Chinnadana Nee Kosam

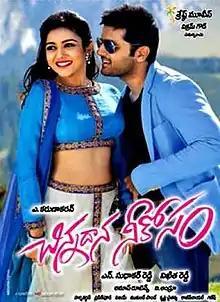
Film poster

Chinnadana Nee Kosam is a Telugu-language romantic comedy film written and directed by A. Karunakaran. The film features Nithiin and Mishti, marking the latter's debut in Telugu cinema. The film's title was taken from a song in Nithin's 2012 film "Ishq". The film was produced by Nithin's father N. Sudhakar Reddy and sister Nikhita Reddy under the banner Sresht Movies. Harsha Vardhan wrote the film's dialogues. Anup Rubens composed the film's soundtrack and background score. I. Andrew and Prawin Pudi were the film's cinematographer and editor respectively.